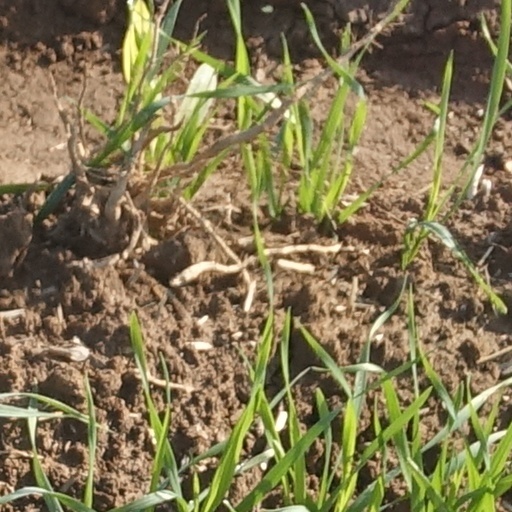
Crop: wheat